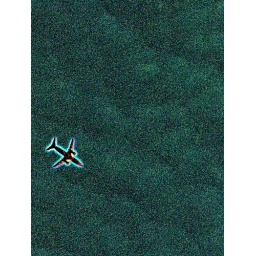
little red plane in a storm